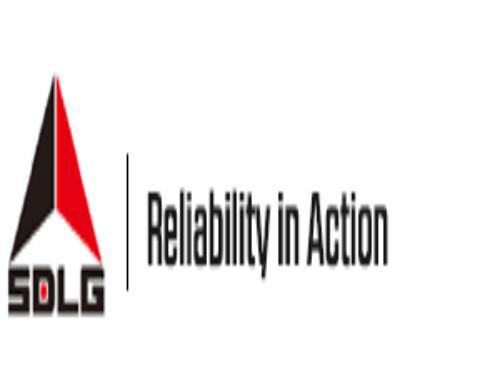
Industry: Transportation